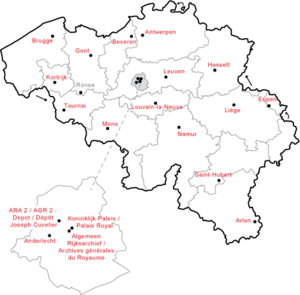
Carte de répartition des différents dépôts des Archives de l'État en Belgique
Les Archives de l’État sont un établissement scientifique fédéral belge qui fait partie du Service public fédéral de Programmation Politique scientifique.